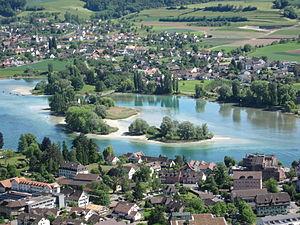
Cet article présente une liste des îles de Suisse. La Suisse est pourvues en îles lacustres et en îles fluviales. Une estimation basée sur le modèle topographique du paysage suisse dénombre 1 143 îles lacustres et 733 îles fluviales — en incluant les ouvrages d'art et aménagements portuaires.